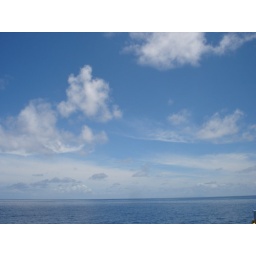
Just spent the last month surveying the ocean floor in Indonesia; hope you enjoy these shots.